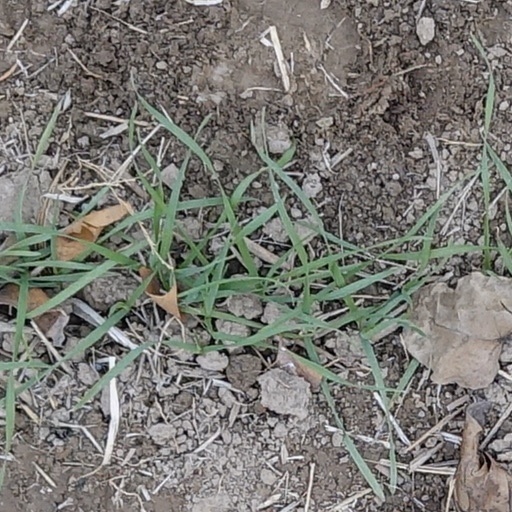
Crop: wheat